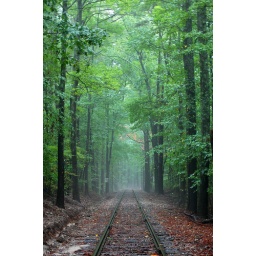
for assignment 1: vanishing points. train tracks around stone mountain